2009 Cervélo TestTeam season

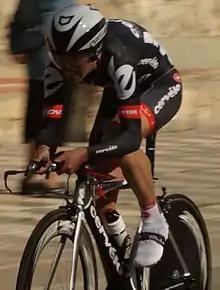
A cyclist in the Cervélo jersey wearing a skinsuit and an aerodynamic white helmet. He is crouched low over his bicycle.

On the road, Hushovd emerged as a favorite to win the green jersey for a second time (having previously won it with in 2005). He won the uphill sprint finish to Stage 6 in Barcelona after having lost out to Mark Cavendish in sprints in Stages 2 and 3. Hushovd and Cavendish quickly emerged as the top if not only contenders for the points classification title, as Hushovd claiming two intermediate sprints in Stage 8 gave him the green jersey, but only by 11 points. Cavendish reclaimed the jersey after his victory in Stage 11, his fourth, but Hushovd won it back after the medium-mountain Stage 13, when he finished in the yellow jersey group. The two were in a sprint for the green jersey points available for 13th place in Stage 14, after a 12-man breakaway survived to the finish line. Cavendish originally finished ahead of Hushovd, but was relegated to the last position in the peloton, 154th, for irregular sprinting, maneuvering Hushovd toward a barricade in the final 300 meters. In Stage 17, Hushovd staged a daring solo breakaway, after the morning's initial breakaway was caught, and stayed away over the second and third of five climbs on the course and, more importantly, got top points in two intermediate sprints. Though he lost almost 30 minutes at the finish line, the move gave him a 30-point lead in the points classification and the Stage 17 combativity award. Though he did not score again until his sixth-place finish on the Champs-Élysées, where Cavendish took his sixth stage win of the Tour, Hushovd was successful in coming away with the green jersey.